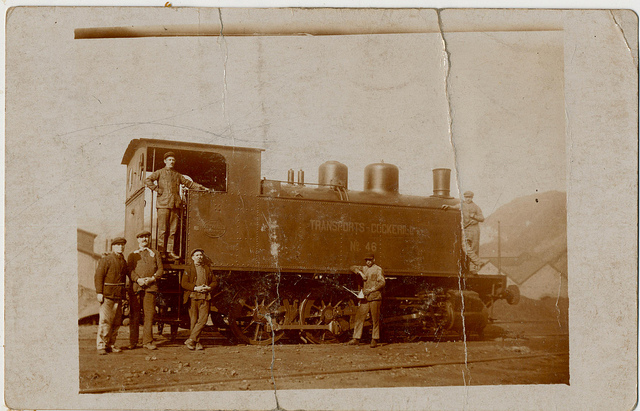
Old antique photograph with crew posing with train engine.

a vintage photo of some people standing on a train

some men are standing around a train car

Men are standing together outside of an old train.